Laila Zaid

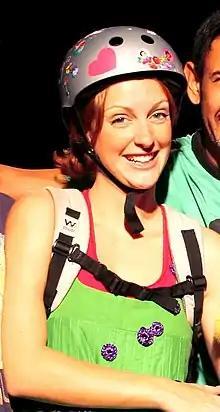
Zaid in 2009

Laila Zajdenweber Kelson (born 28 May 1984), known professionally as Laila Zaid, is a Brazilian actress.